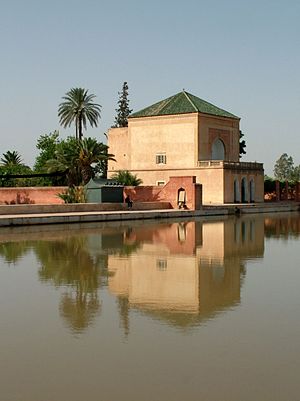
Marrakech
Menara-haverne vest for Marrakech, bygget i det 12. århundrede.
Ménara haverne, Marrakech, Marokko
Marrakech er en by beliggende i det sydvestlige Marokko med 928.850 indbyggere.